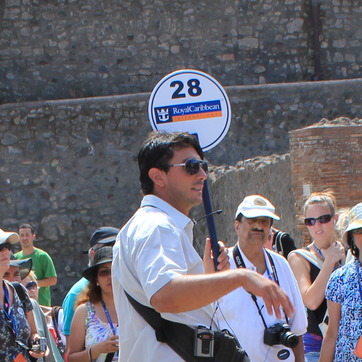
Material: skin